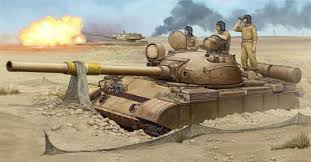
Label: Tank